The Adventure of the Sussex Vampire

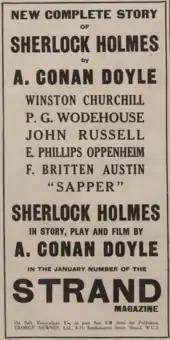
An advert from the 28 December 1923 edition of "The Radio Times" for the January 1924 edition of "The Strand Magazine", leading with the announcement of the "new complete story of Sherlock Holmes by A. Conan Doyle", whose title is not given.

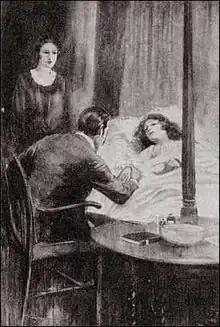
An illustration from Strand Magazine (1924)

Holmes receives an odd letter that makes reference to vampires. Mr. Robert Ferguson, who comes to 221B Baker Street the next morning, has become convinced that his Peruvian second wife has been sucking their baby son's blood. By his first wife, he has a 15-year-old son named Jack, who suffered an unfortunate accident as a child and now, although he can still walk, does not have full use of his legs. Since the start of the bloodsucking, Jack has unaccountably been struck twice by his stepmother, although Mr. Ferguson cannot imagine why. Ever since being found out by her husband, she has locked herself in her room and refused to come out. Only her Peruvian maid, Dolores, is allowed in. She takes Mrs. Ferguson her meals.